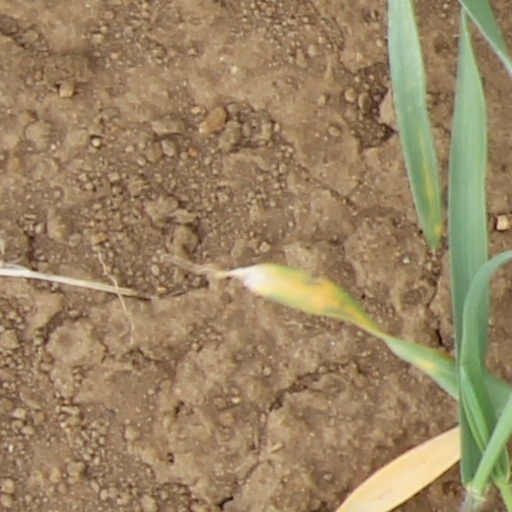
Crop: wheat